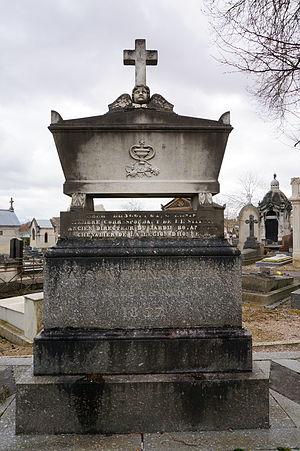
Visible au Cimetière de Préville.
Le cimetière de Préville est l'un des deux cimetières de Nancy, avec le cimetière du Sud.
Henri Braconnot, né à Commercy le 29 mai 1780 et mort le 13 janvier 1855 à Nancy, est un pharmacien militaire, botaniste et chimiste français.